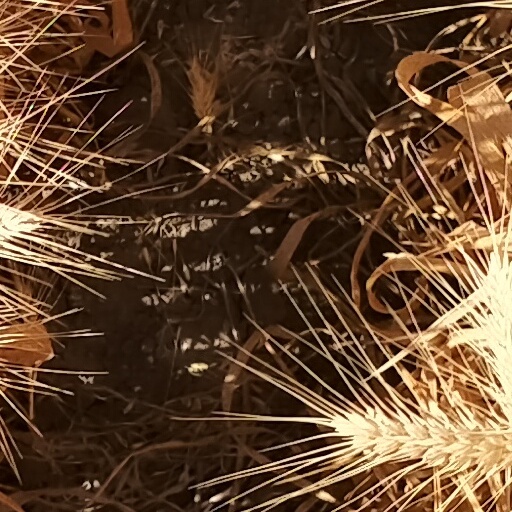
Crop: wheat